Don Goodman

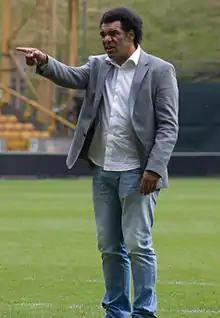
Goodman in May 2014

Donald Ralph Goodman (born 9 May 1966) is an English former professional footballer who played as a striker.